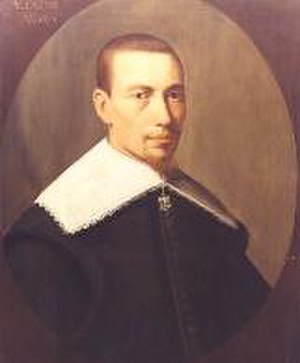
Gysbert Japicx
Gysbert Japicx, tillige Japiks eller Japix er den mest kendte forfatter, som har skrevet på frisisk.